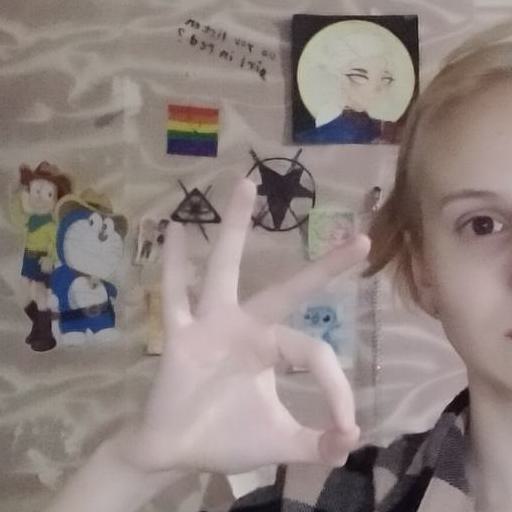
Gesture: ok